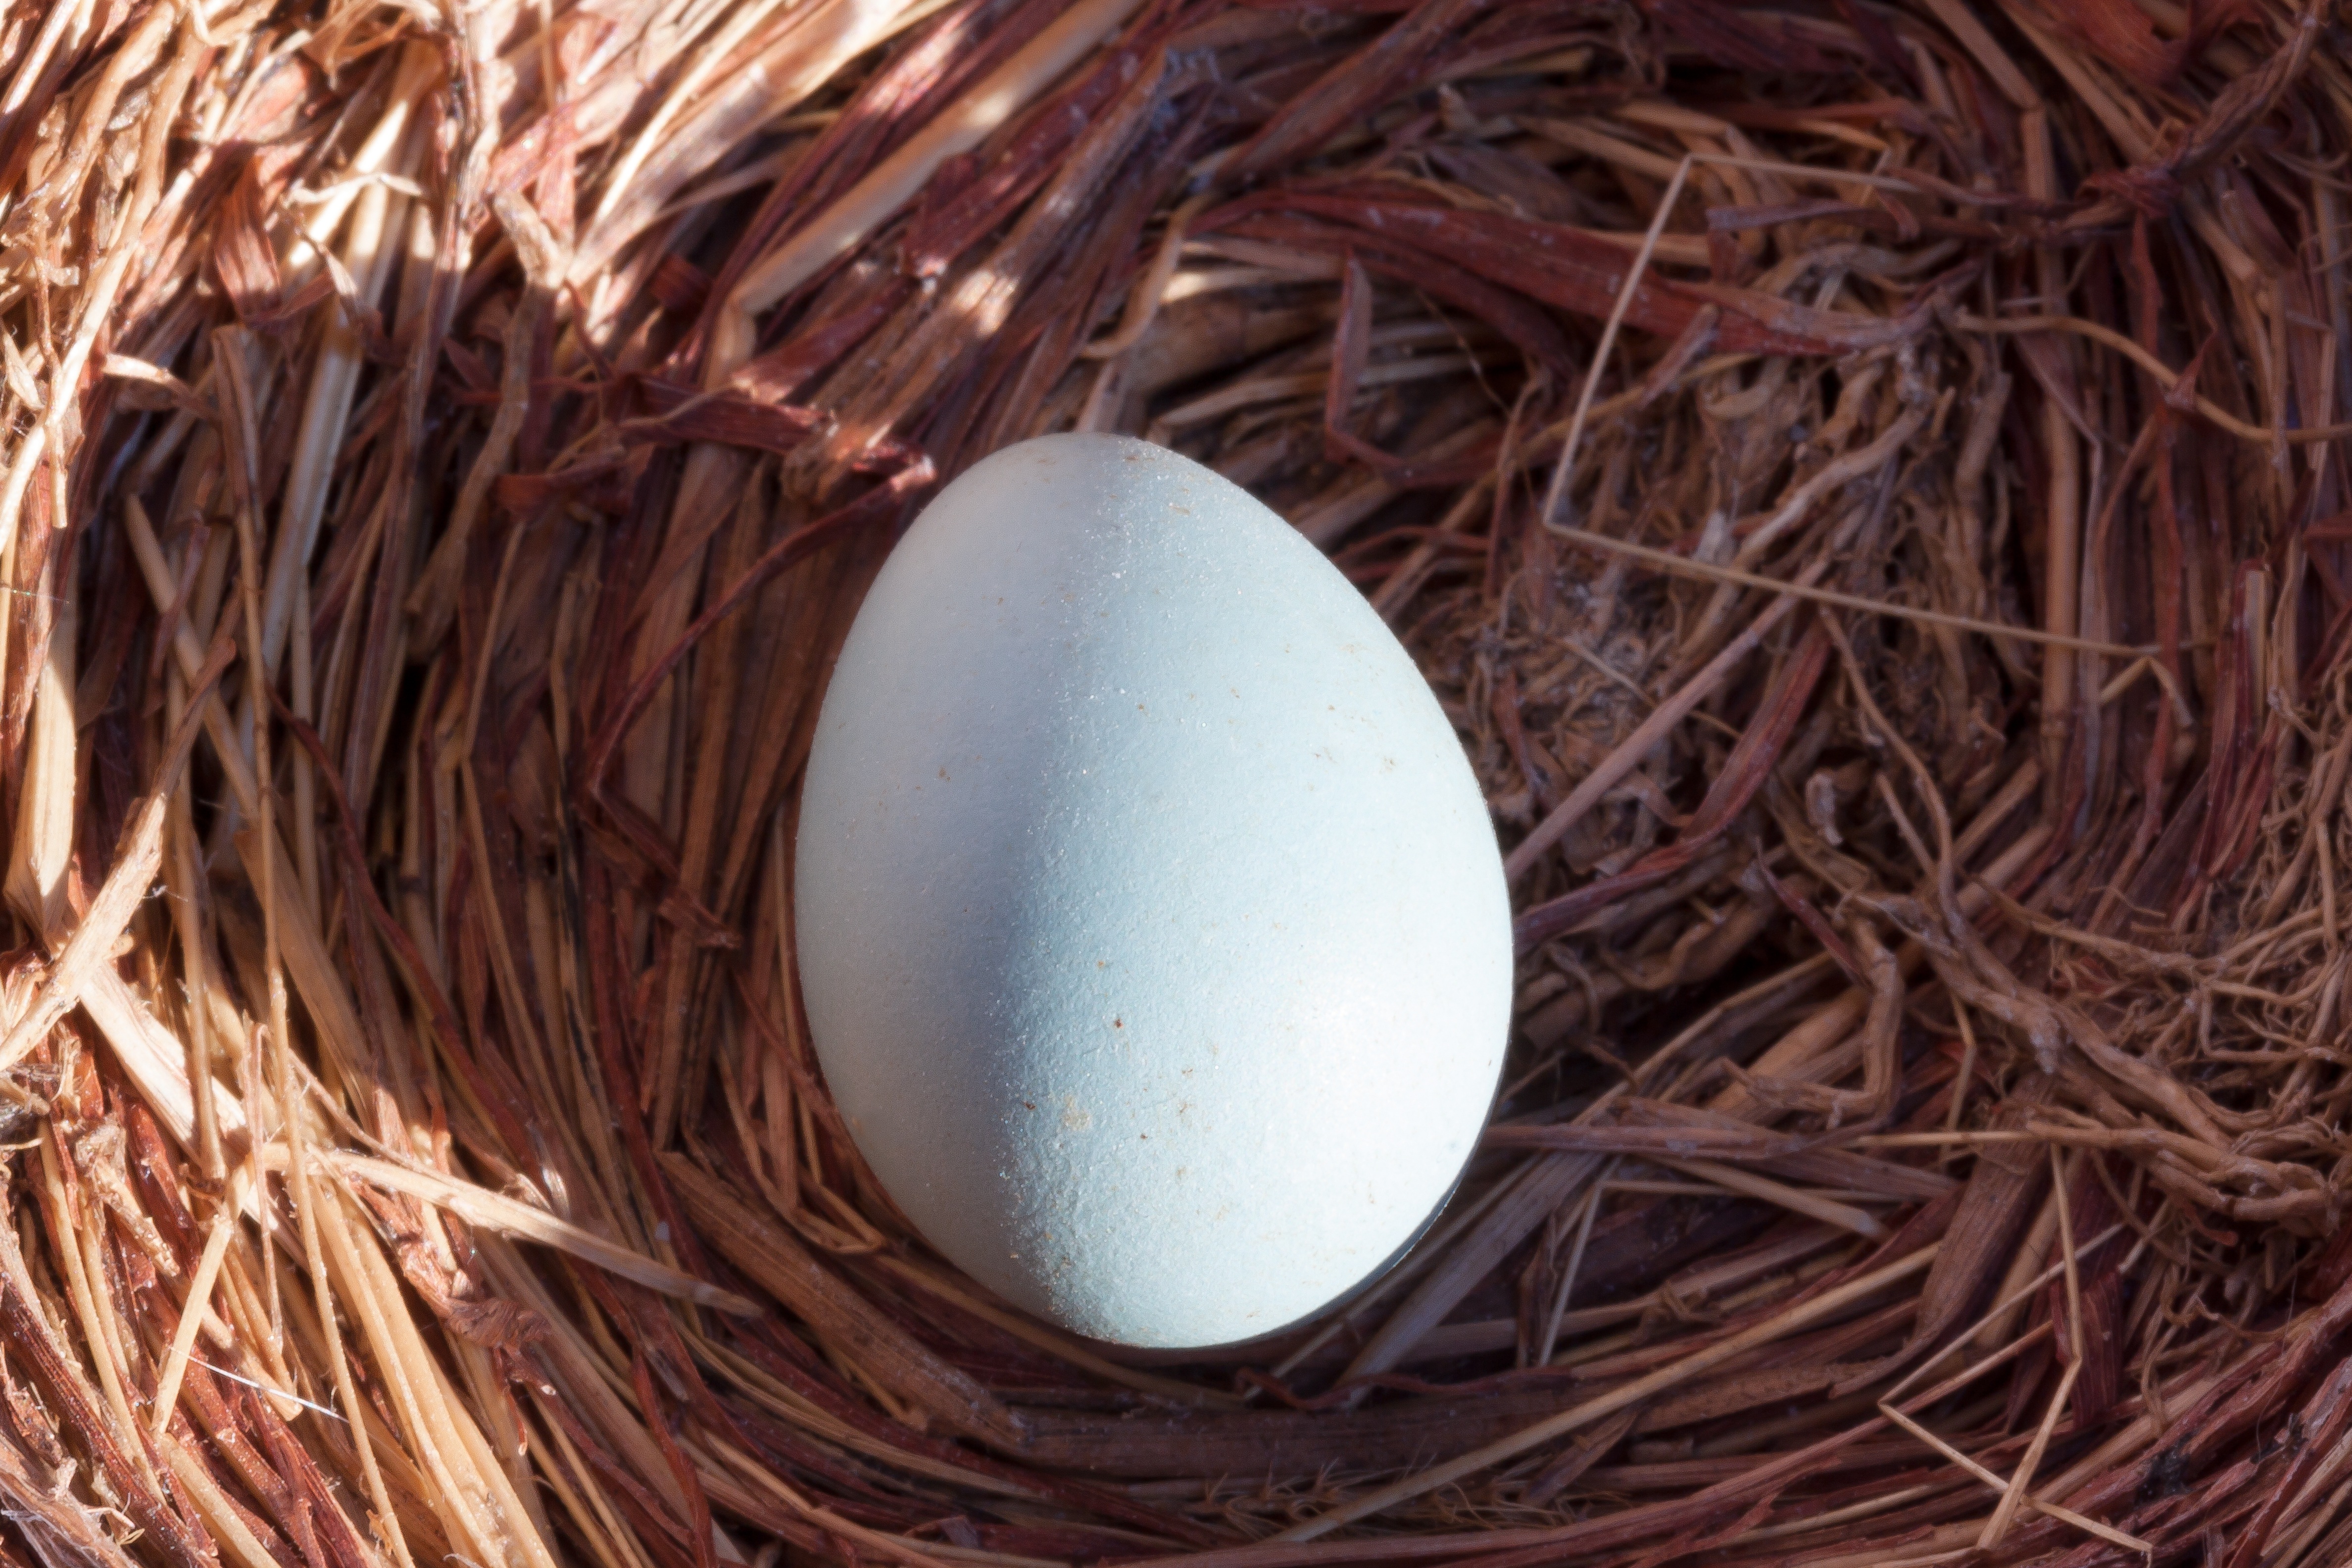
branch, bird, food, spring, macro, egg, twig, close up, songbird, bird nest, easter, nest, blackbird, easter egg, easter nest, easter theme, easter greeting